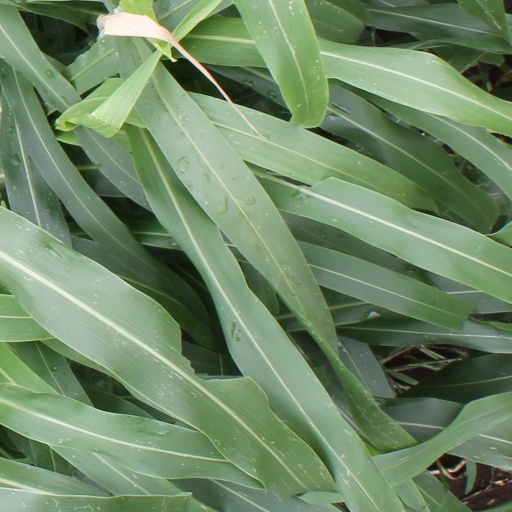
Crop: sorghum